Theale

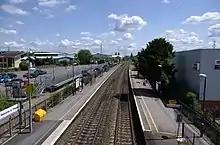
Theale Railway Station.

On 21 December 1847, the Great Western Railway opened railway station on the northern branch of the Berks and Hants Railway, from to . This immediately halted the coach traffic and the turnpike road company's income, and crippled the canal company which had to slash rates and be henceforth content with limited local traffic. The canal sold out to the railway in 1852, which maintained it in operation until 1951. Then, a collapsed aqueduct closed it as a through route, although it was never formally abandoned. The railway line was extended to in 1864, and became part of a new direct GWR main line to Devon and Cornwall in 1906. Theale would have been one of the towns and villages dependent on the coaching trade, for which the arrival of a railway was a disaster. This is shown by successive editions of the Ordnance Survey, which show that the village entered stasis and did not grow until the 20th century.